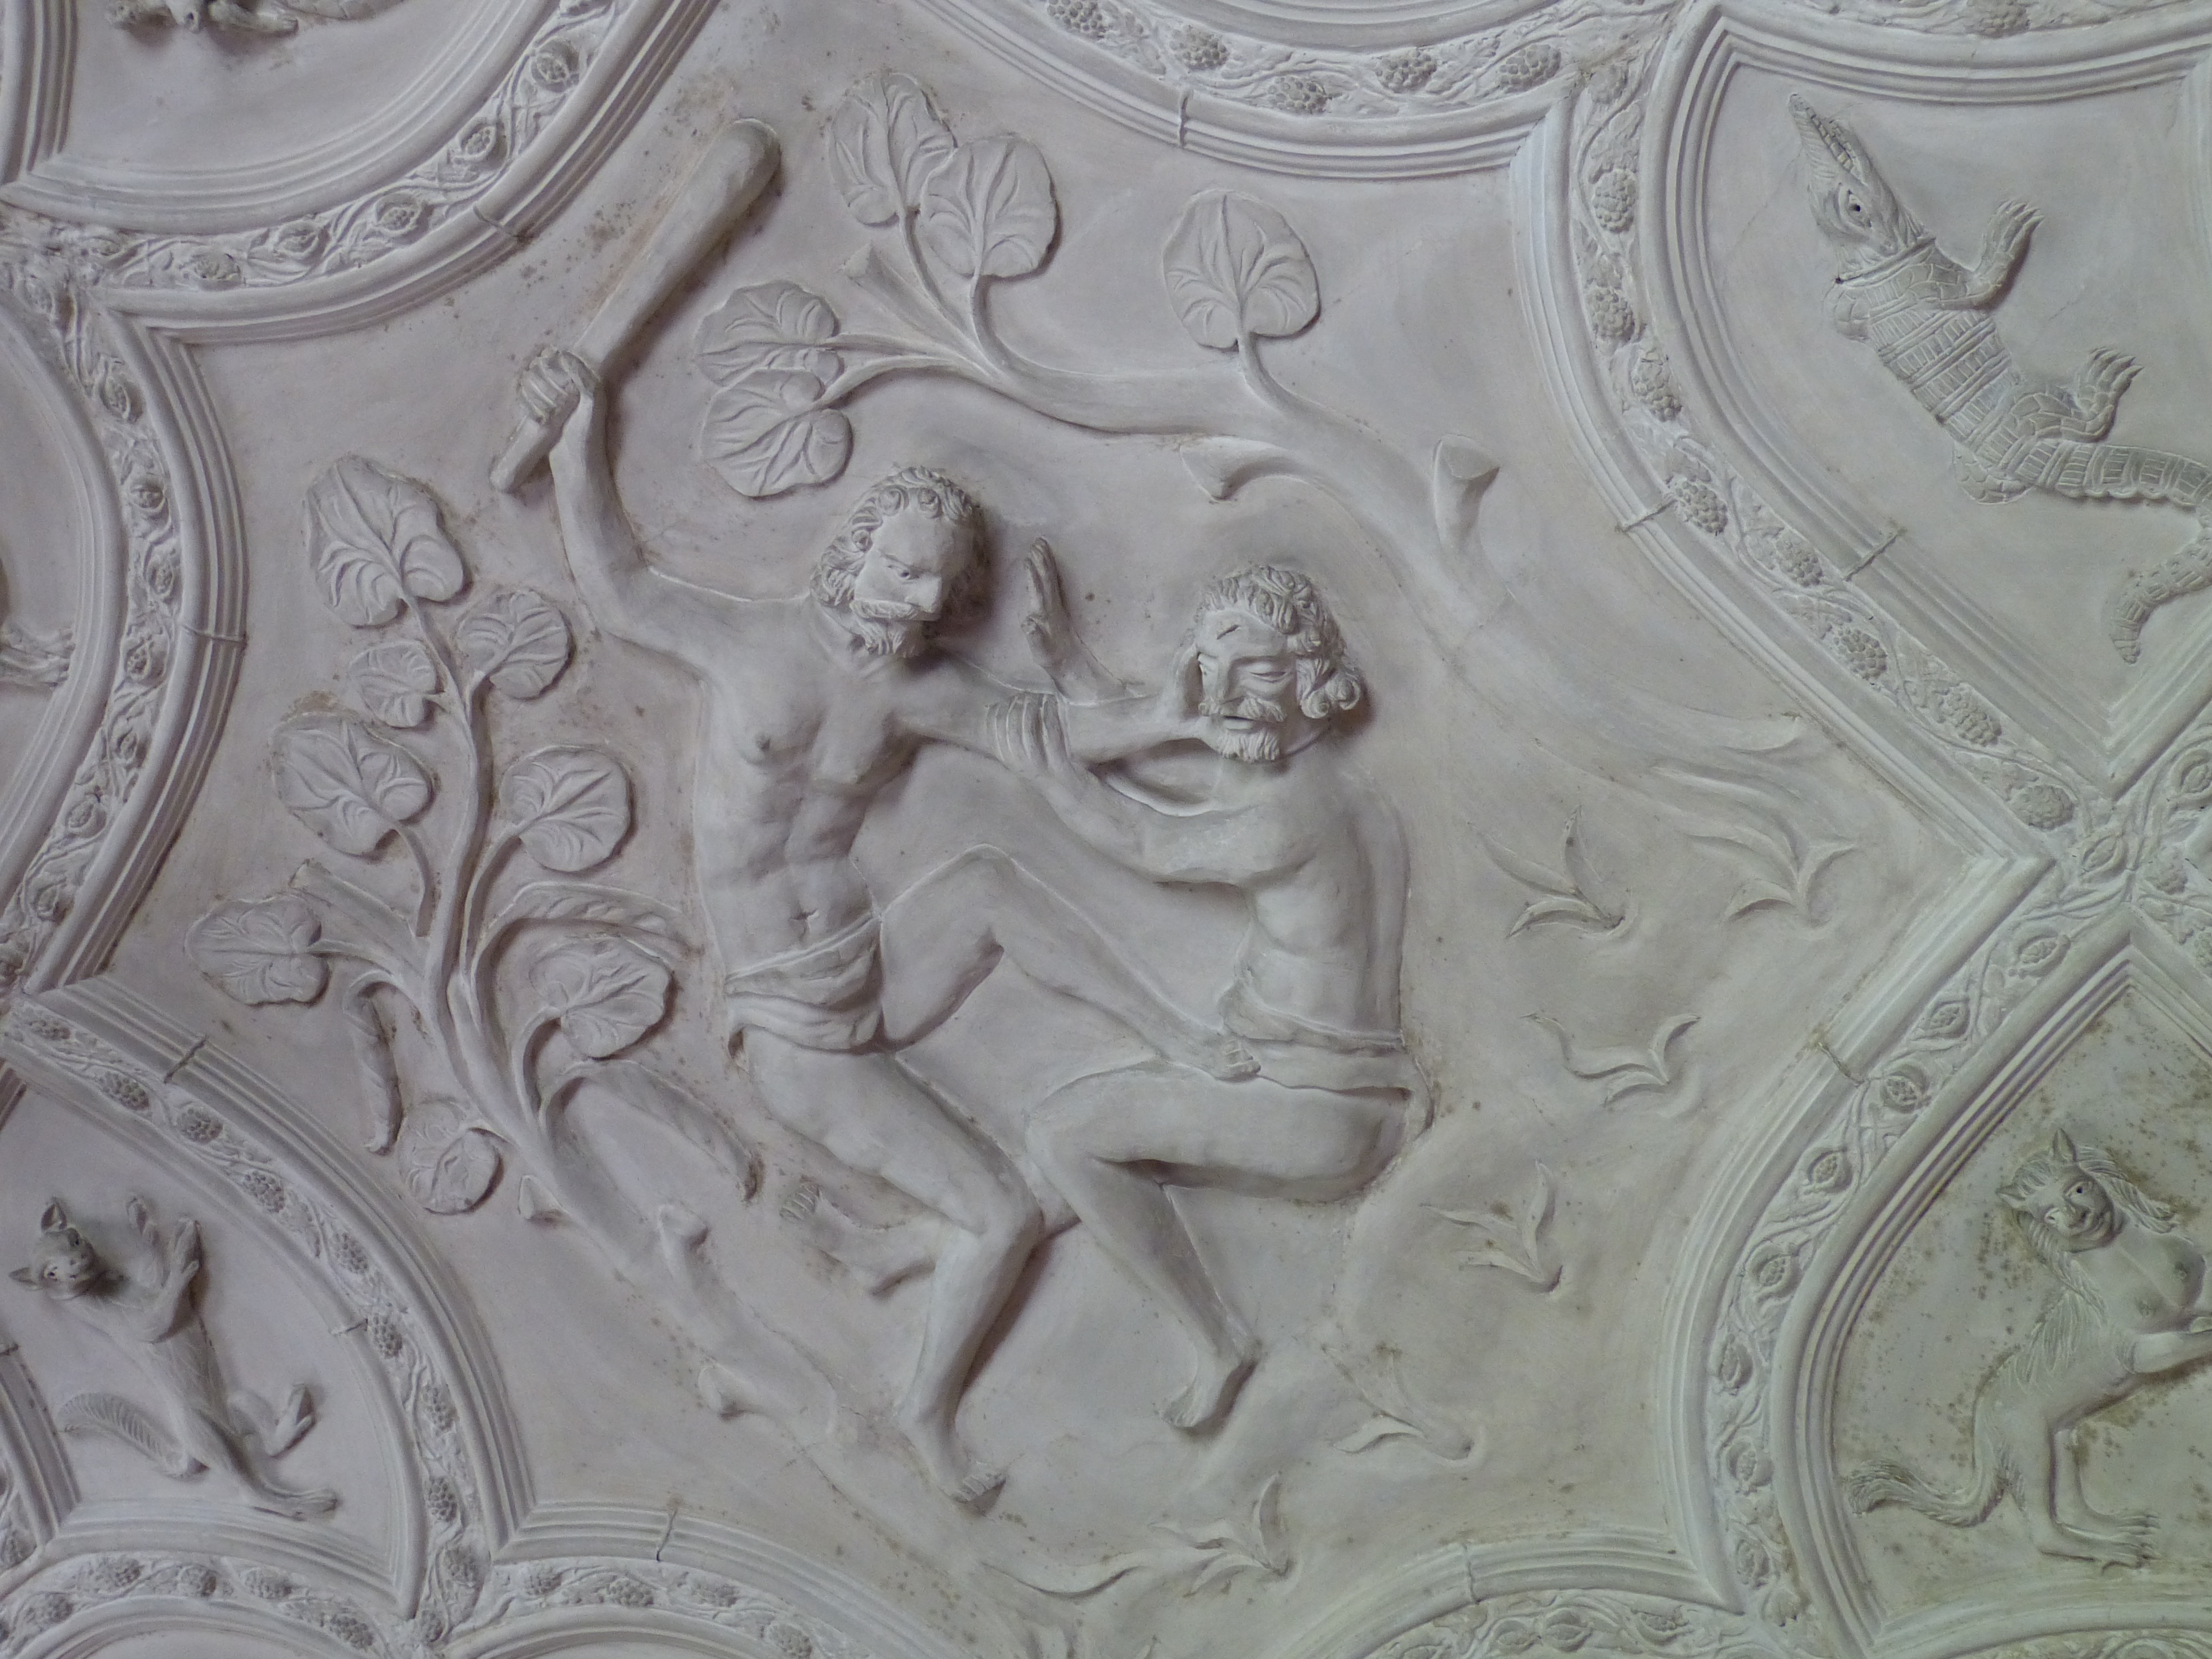
weapon, artwork, bible, art, sketch, drawing, temple, image, carving, relief, historically, murder, brother, plaster, dispute, flooring, archaeological site, stone carving, argue, abel, cain, envy, ancient history